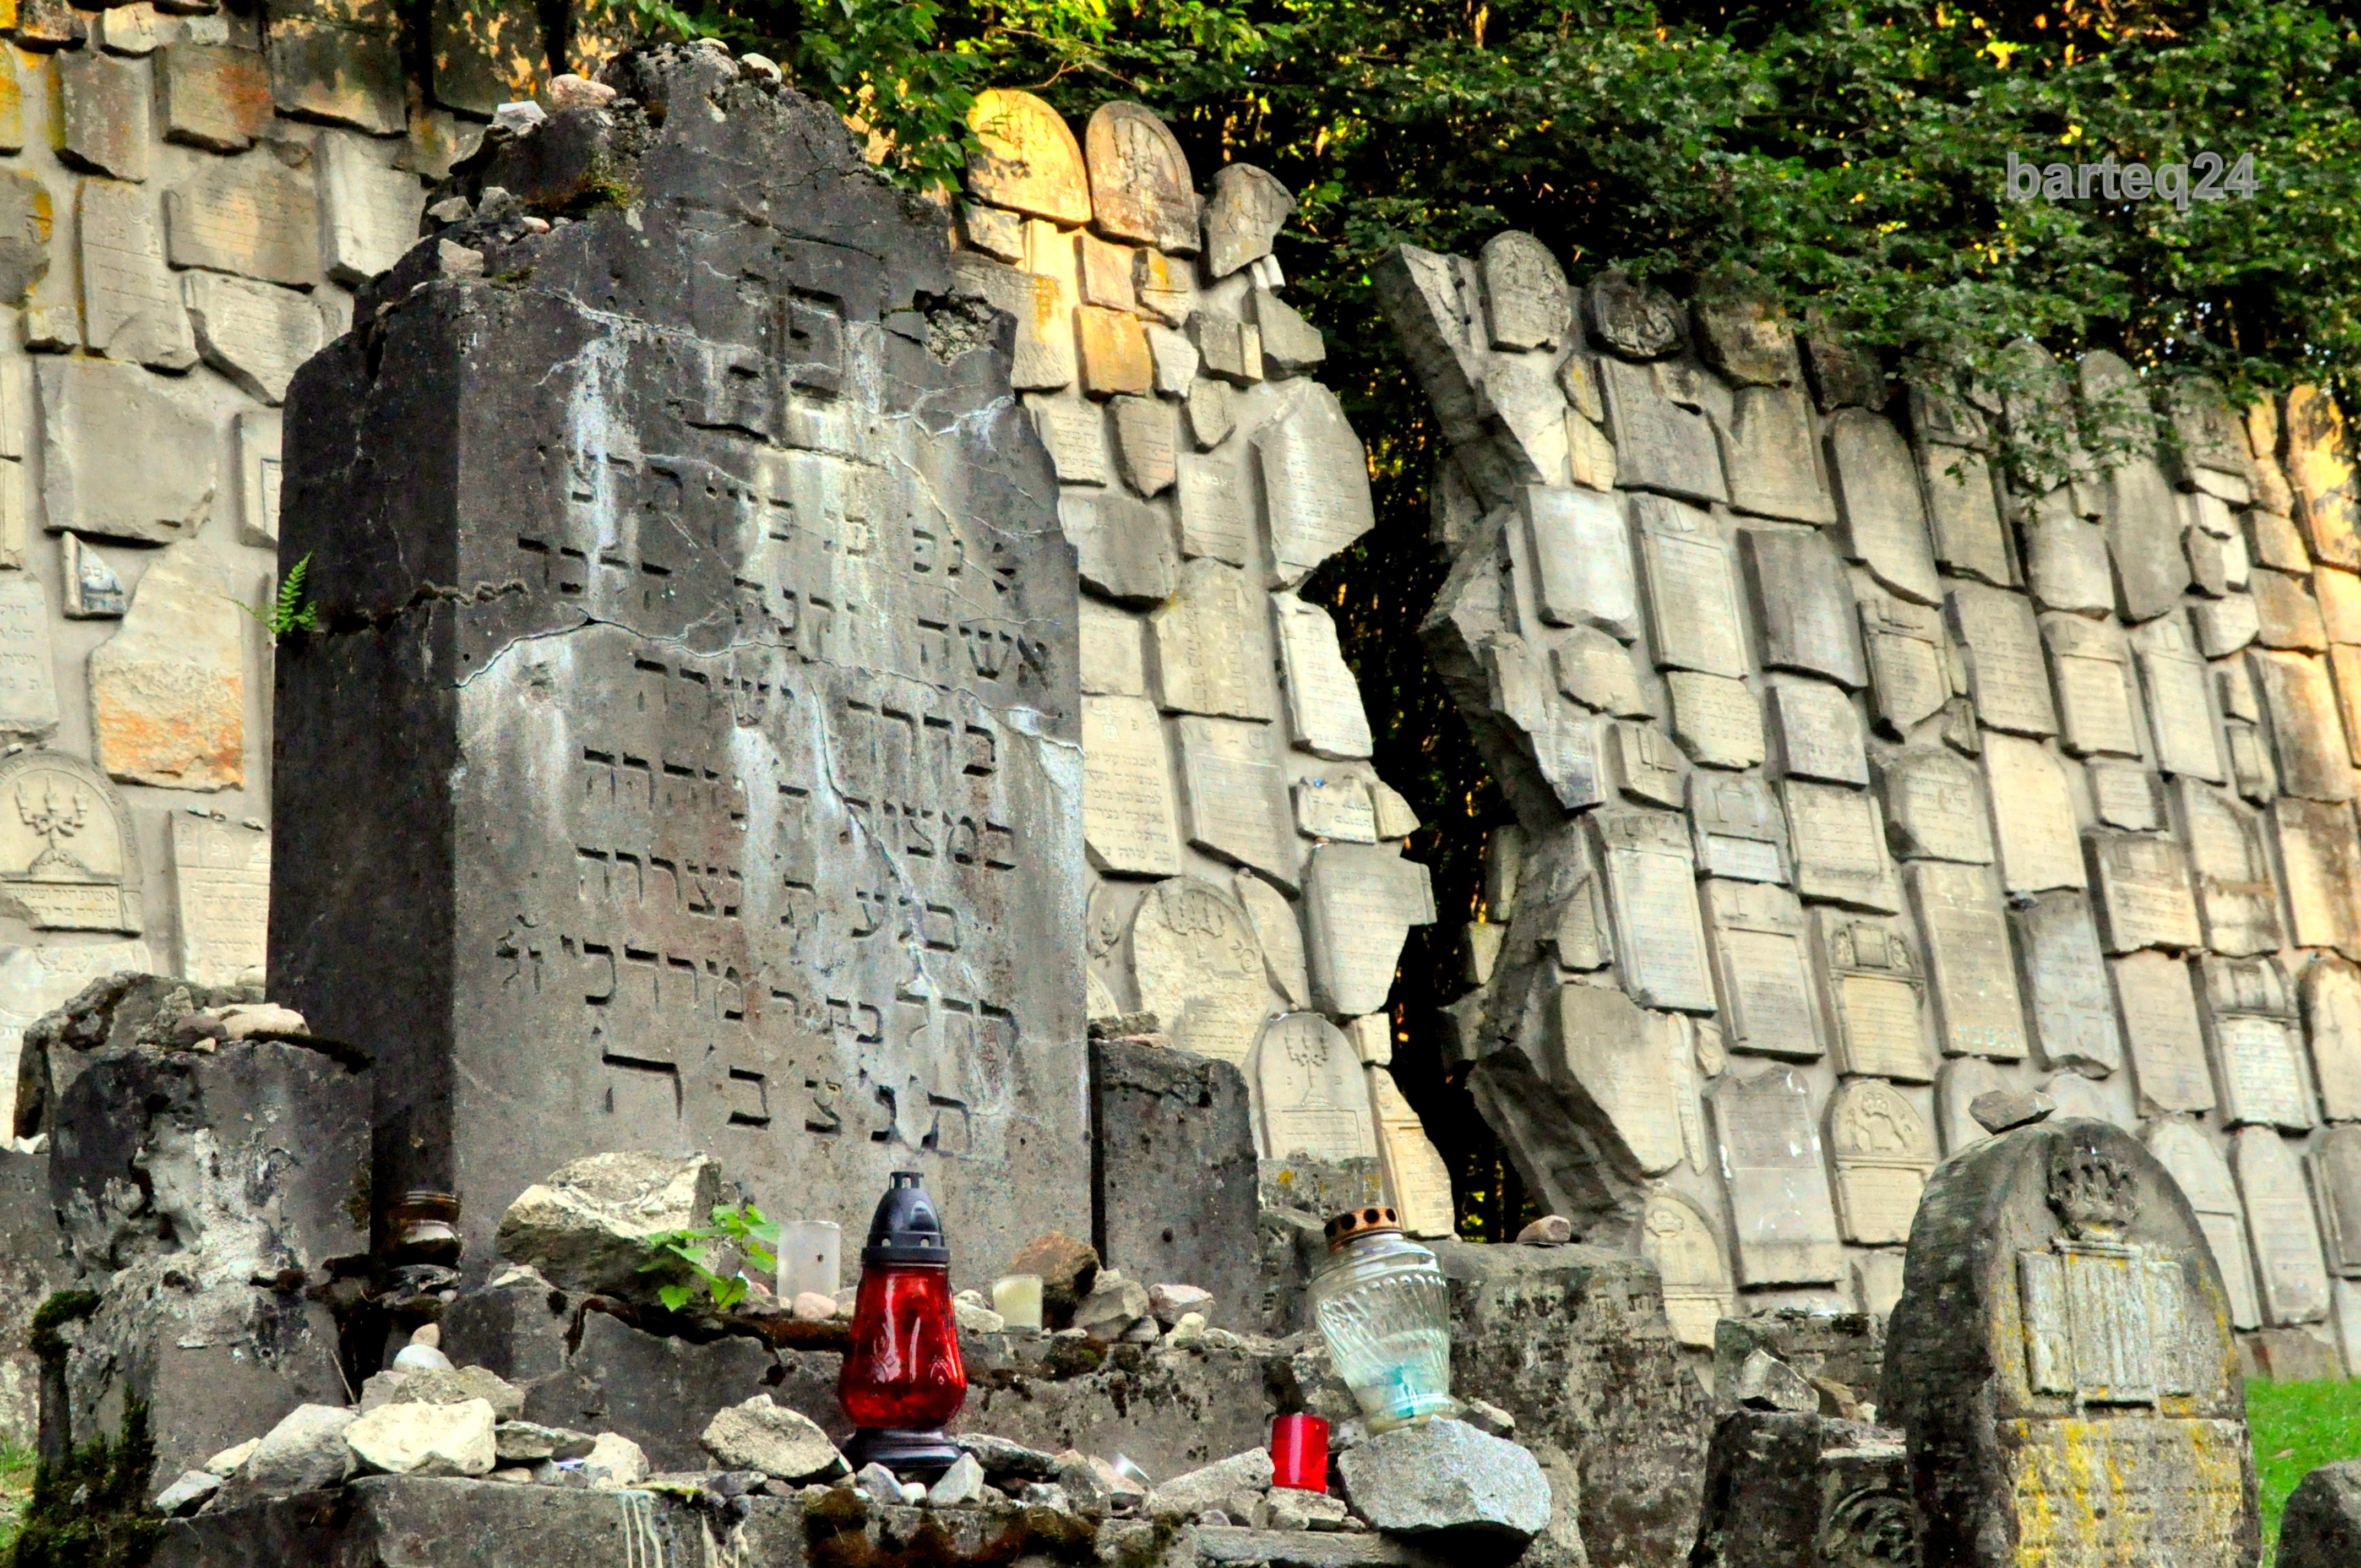
rock, wall, europe, stone wall, ruins, poland, lubelskie, kazimierz, cementery, kirkut, jewishcementery, polishjews, ancient history